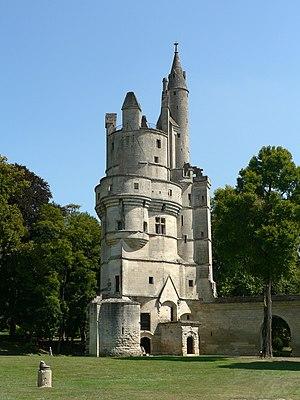
Plusieurs œuvres cinématographiques et télévisuelles ont été tournées dans le département de l'Aisne.
Septmonts est une commune française située dans le département de l'Aisne, en région Hauts-de-France.